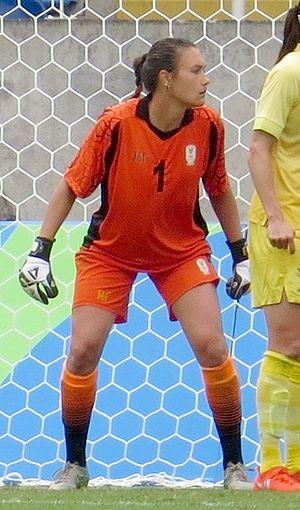
Roxanne Kimberly "Roxy" Barker est une footballeuse internationale sud-africaine évoluant au poste de gardien de but.